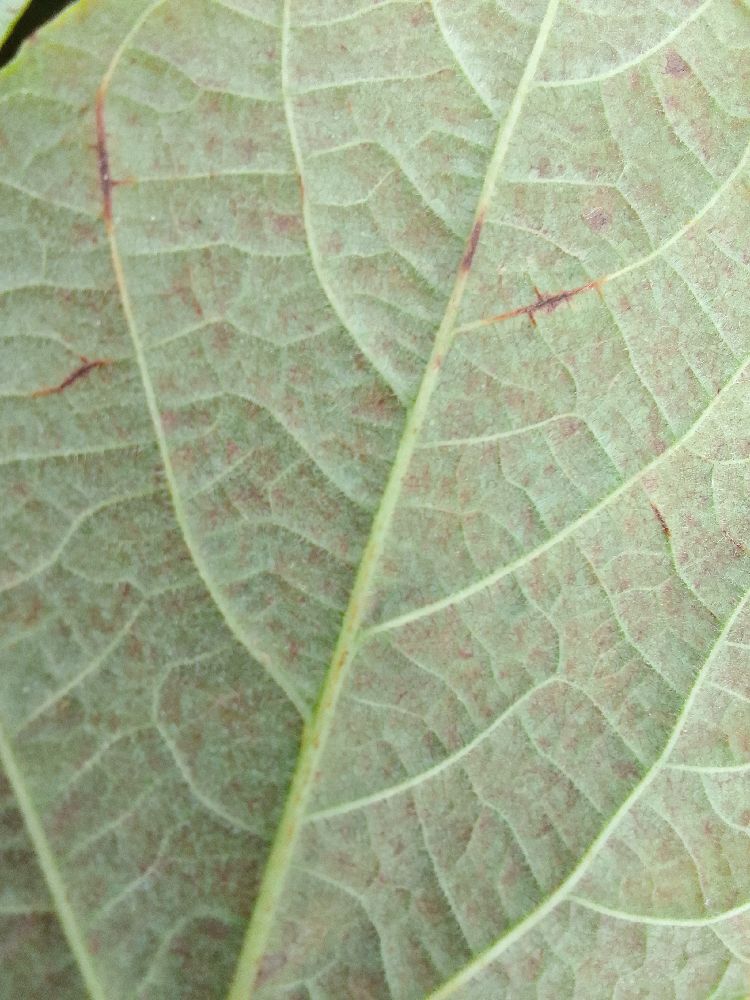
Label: anthracnose